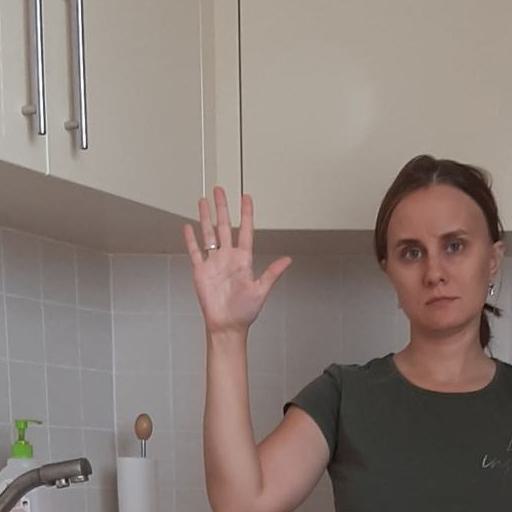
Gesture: palm